Nineteenth-century theatre

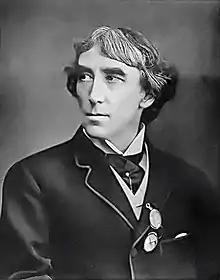
Henry Irving portrait

Percy Bysshe Shelley and Lord Byron were the most important literary dramatists of their time (although Shelley's plays were not performed until later in the century). Shakespeare was enormously popular, and began to be performed with texts closer to the original, as the drastic rewriting of 17th and 18th century performing versions for the theatre were gradually removed over the first half of the century. Kotzebue's plays were translated into English and Thomas Holcroft's "A Tale of Mystery" was the first of many English melodramas. Pierce Egan, Douglas William Jerrold, Edward Fitzball, James Roland MacLaren and John Baldwin Buckstone initiated a trend towards more contemporary and rural stories in preference to the usual historical or fantastical melodramas. James Sheridan Knowles and Edward Bulwer-Lytton established a "gentlemanly" drama that began to re-establish the former prestige of the theatre with the aristocracy.